Cabanatuan

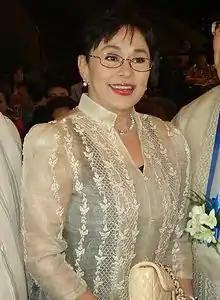
Vilma Santos

The city has numerous accommodation and lodging establishments such as hotels, motels, inns, and resorts. Some of the known hotels include "Harvest Hotel" (a four-star hotel), "Top Star Hotel", and "La Parilla Hotel". In recent years, the local food scene in the city has experienced growth. Several local and international restaurants, fast-food chains, bakeries, and coffee shops are also located in the city.